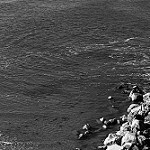
Label: B & W